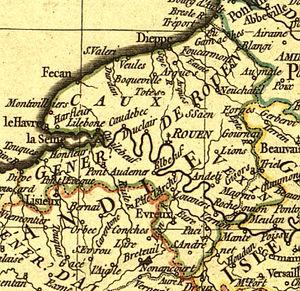
Carte de la généralité de Rouen
La Généralité de Rouen est une circonscription administrative de Normandie créée en 1542. Rouen fut le siège d’une des dix-sept recettes générales créées par Henri II et confiées à des trésoriers généraux par l’Édit donné à Blois en janvier 1551.